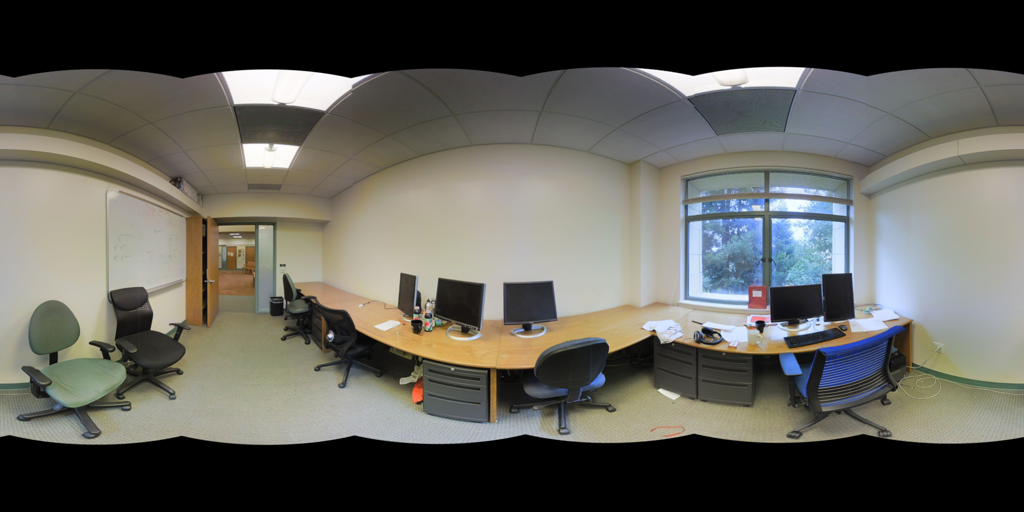
Referred object: Blue chair facing the window with its back to the door

Referred object: the black office chair opposite the window